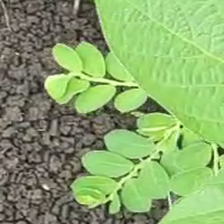
Weed species: Sicklepod_(Senna obtusifolia)